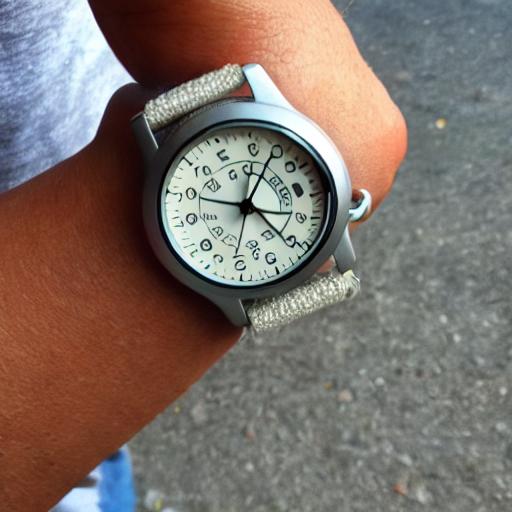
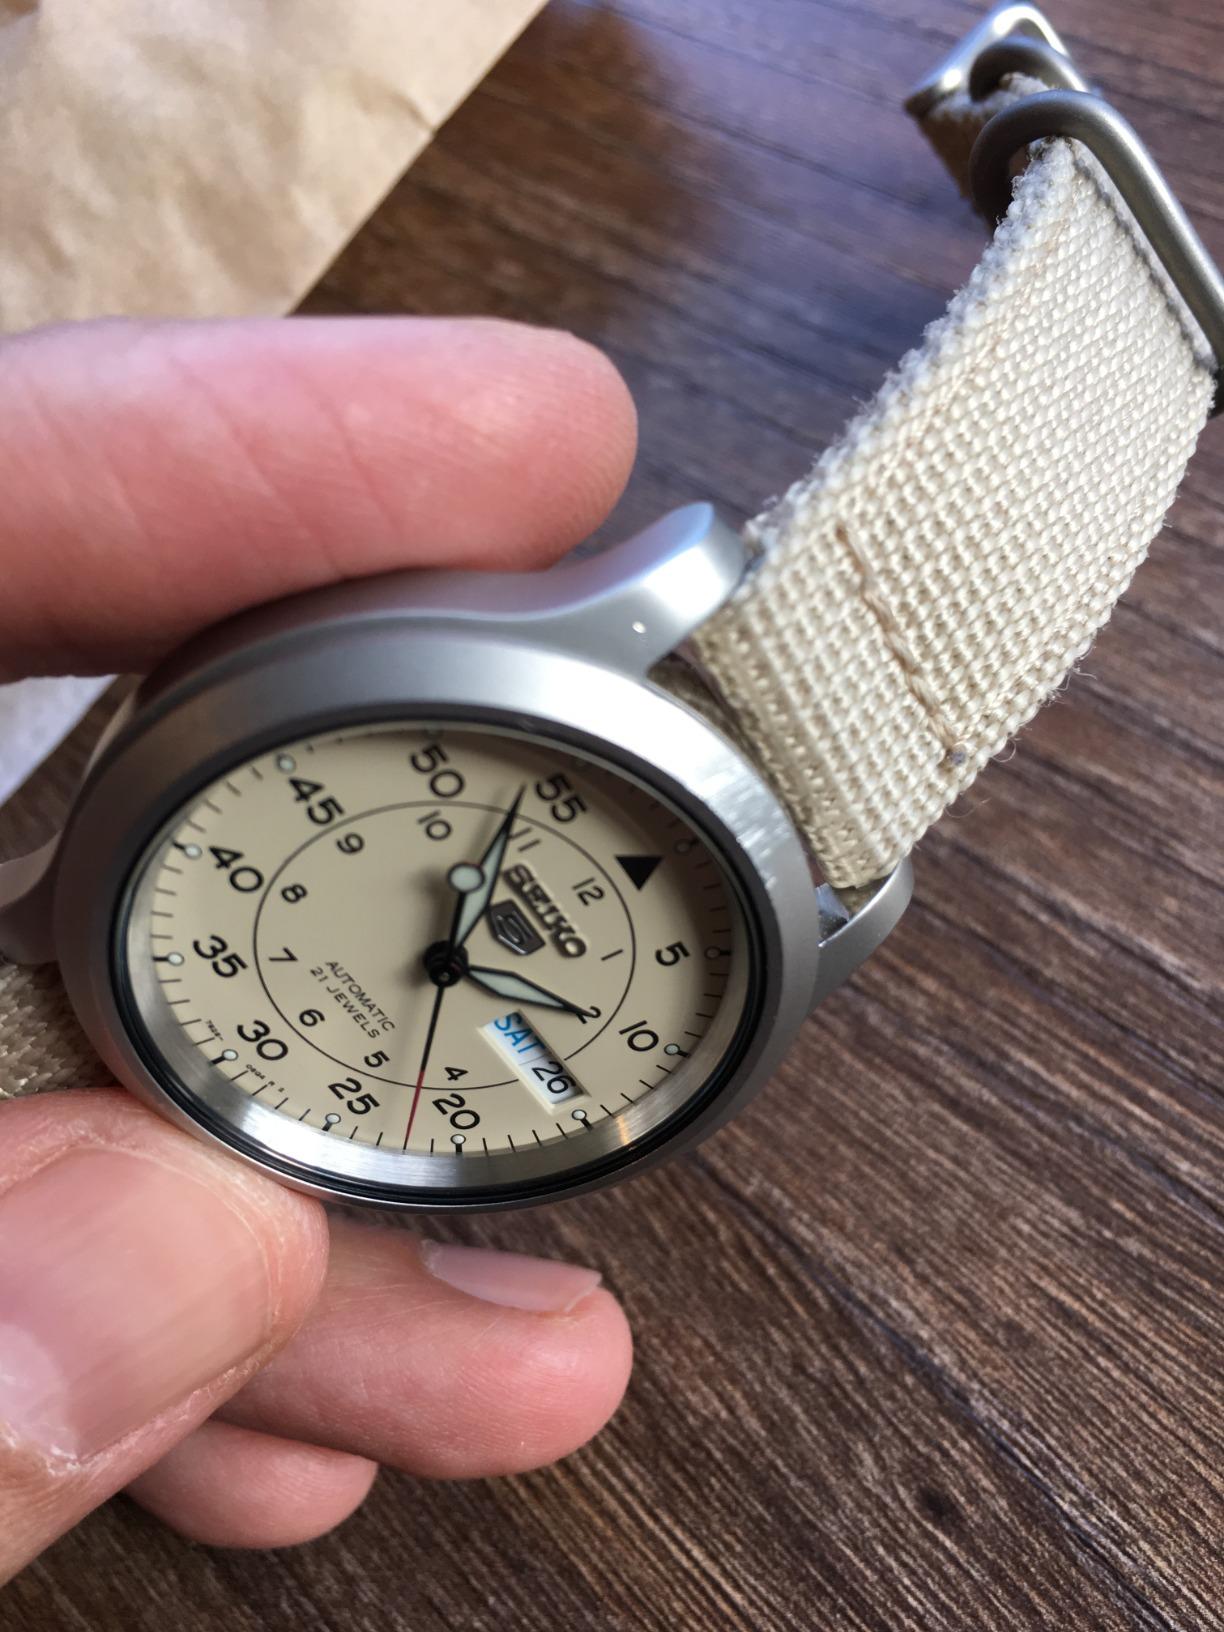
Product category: accessories_watch
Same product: no